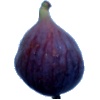
Label: Fig 1